Julian Fellowes

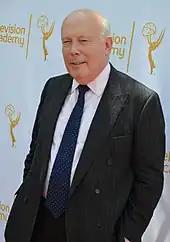
Fellowes, May 2014

In April 2015, "The Hollywood Reporter" reported that Fellowes was at work on a new period drama series for NBC television, to be set in late 19th-century New York City, entitled "The Gilded Age". Fellowes suggested that a younger version of Maggie Smith's Dowager Countess character from his "Downton Abbey" drama might appear in the new series, saying: "Robert Crawley would be in his early teens, Cora would be a child. A young Violet [the Dowager Countess] could make an appearance." As the title suggests, the series would be set during the time of America's so-called Gilded Age – the industrial boom era in the United States in the late 19th and early 20th centuries – and portray the upper echelons of New York's high society during that period.